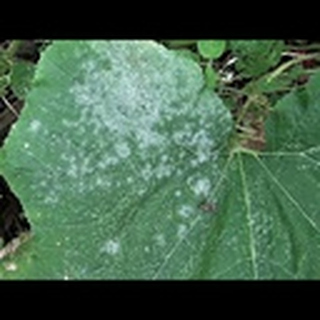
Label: cotton_powdery_mildew